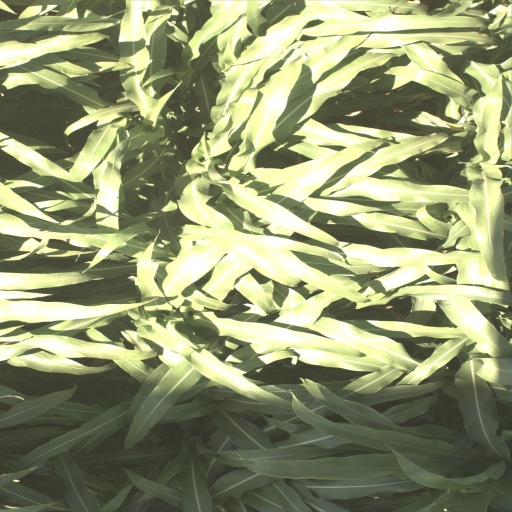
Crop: sorghum